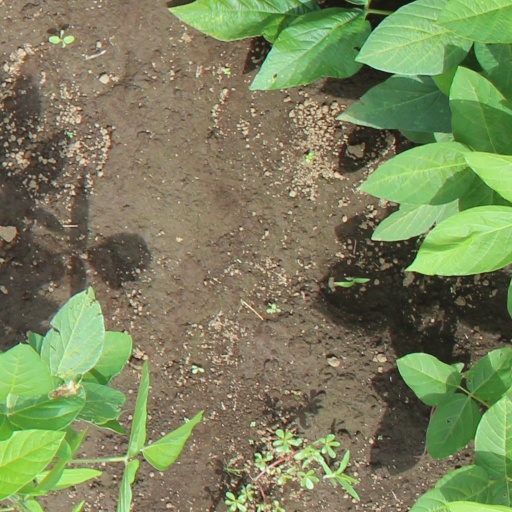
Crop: soybean